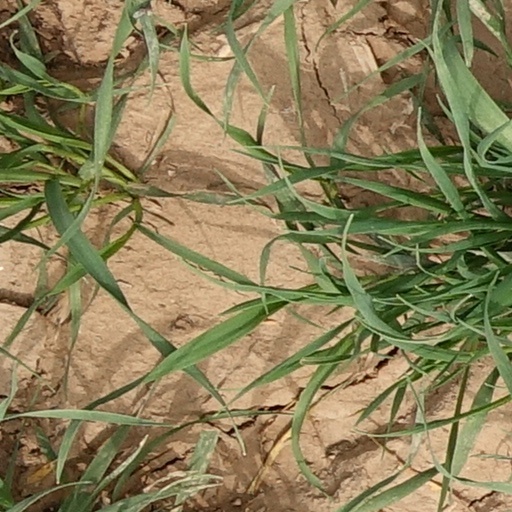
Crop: wheat